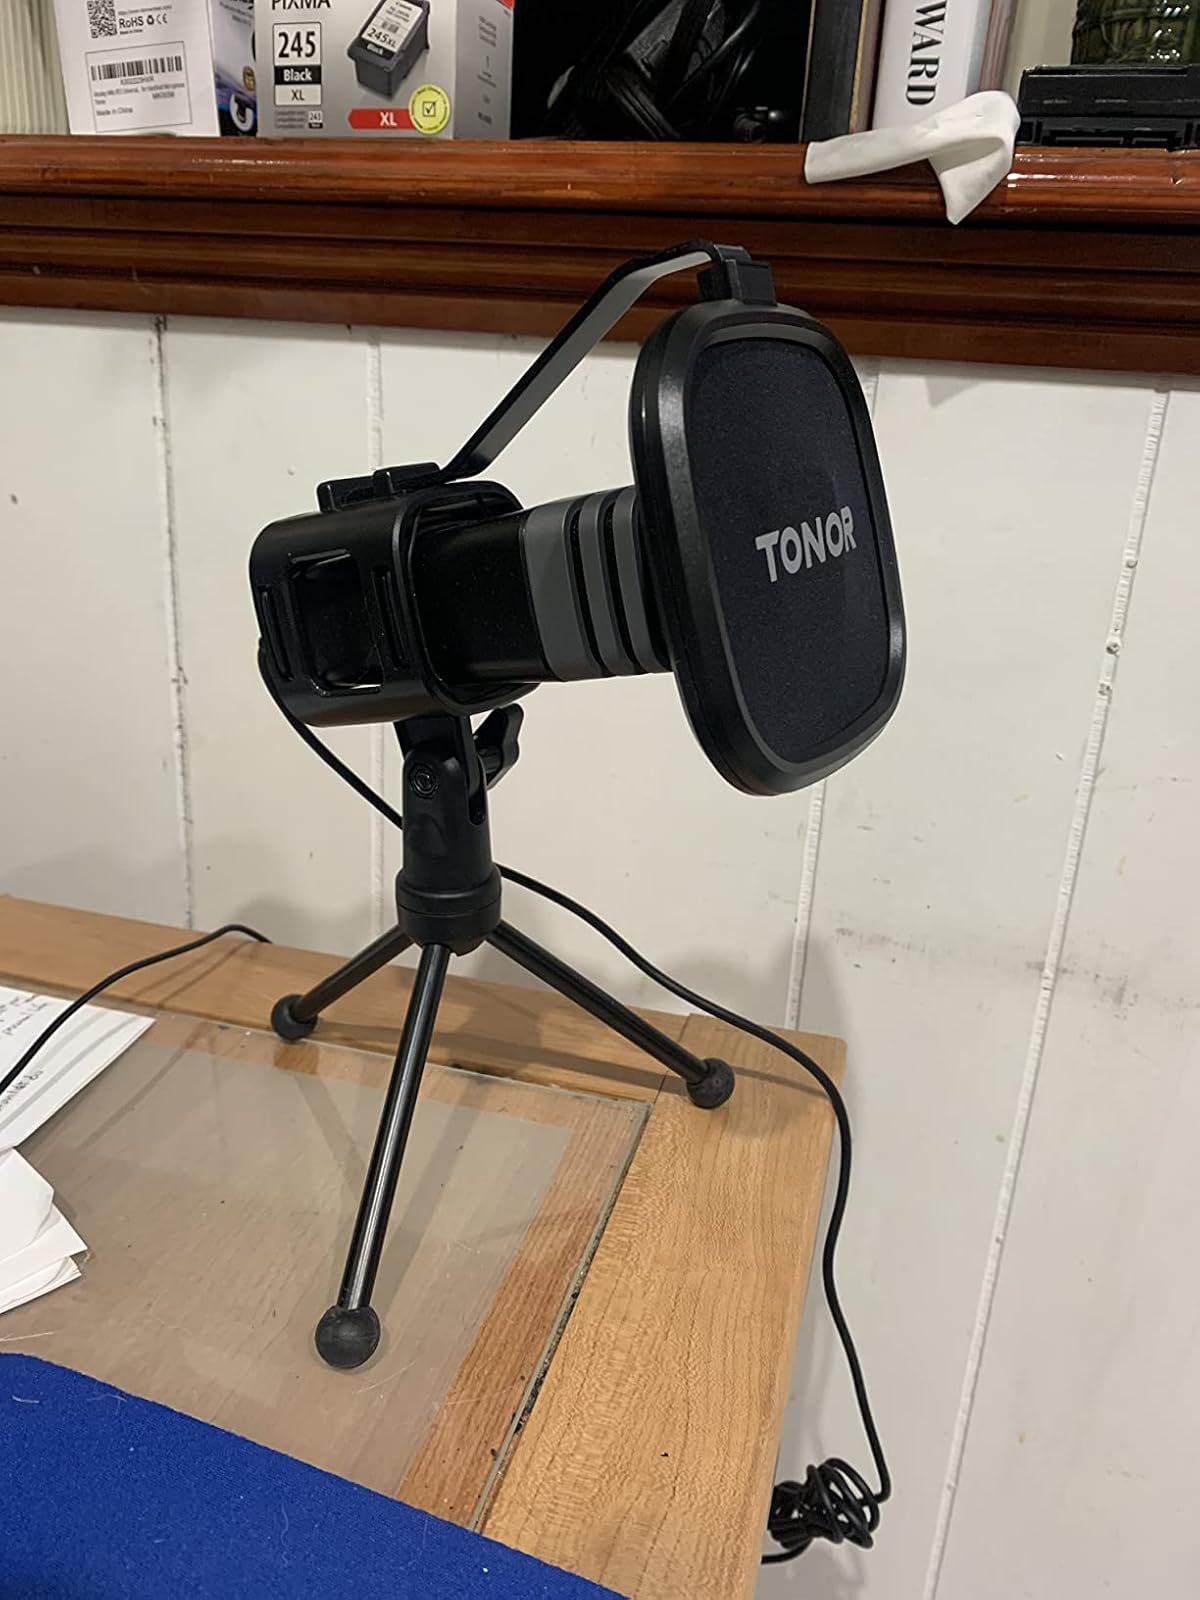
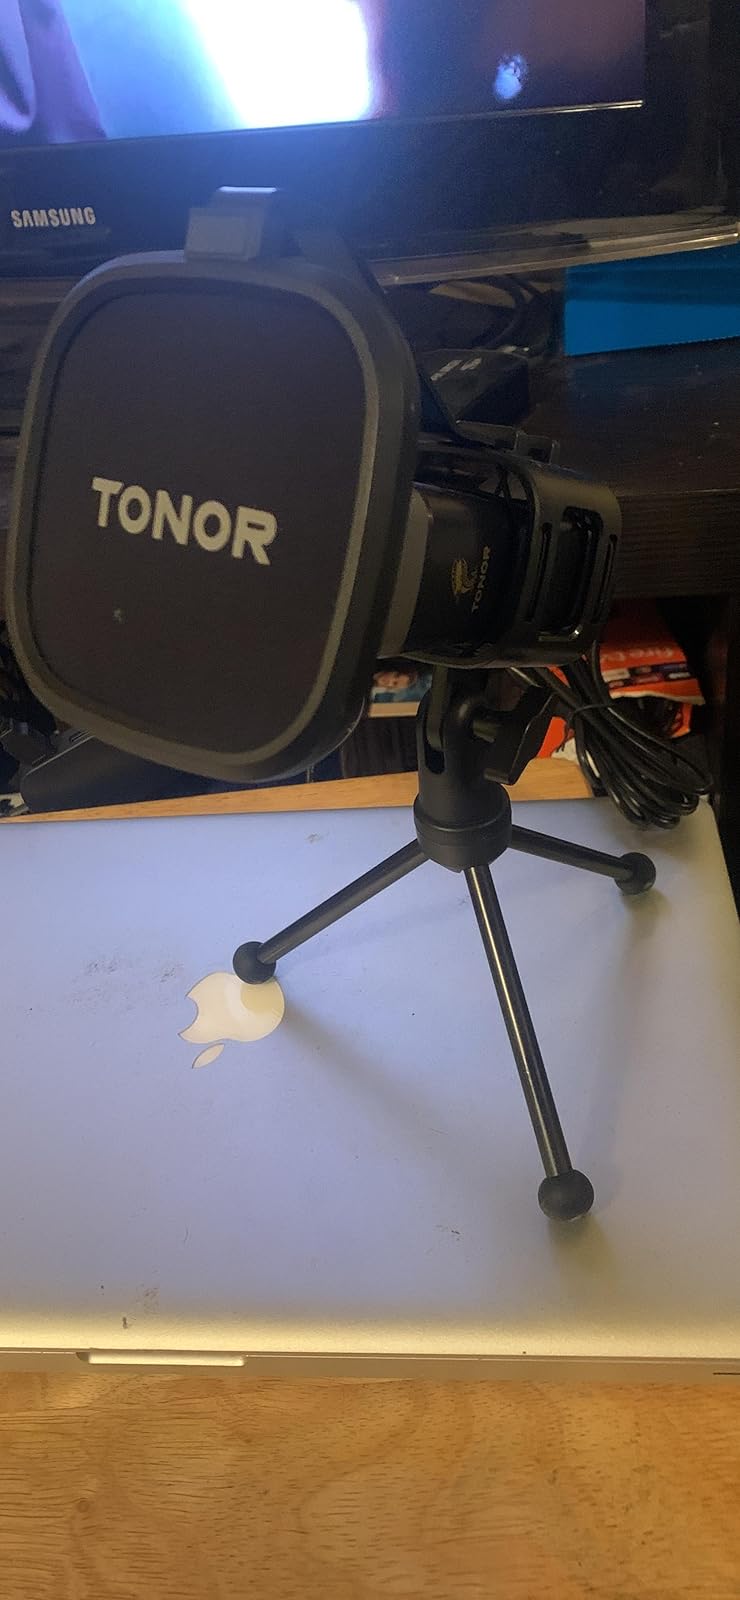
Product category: microphone
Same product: yes